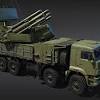
Label: Air Defense